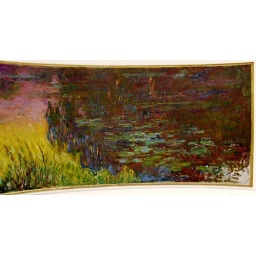
The blue sky reflecting itself in the Water Lily pond